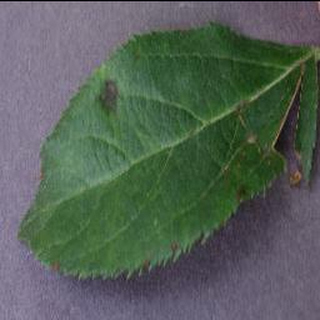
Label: apple_apple_scab